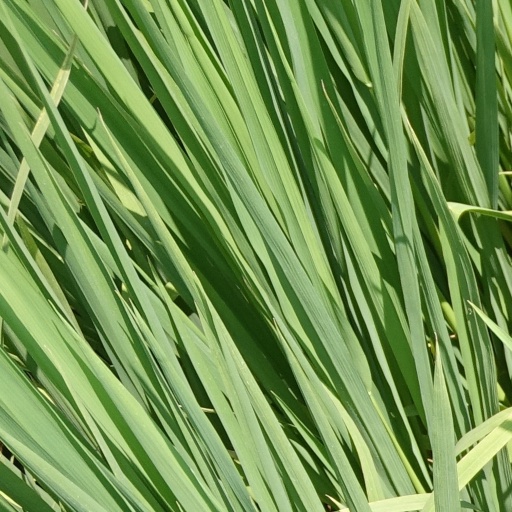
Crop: rice